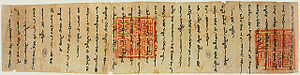
Mongoliet / Kultur / Litteratur
Brev fra khan Arkhun til pave Nikolaus 4., 1290.
Mongoliet er en selvstændig indlandsstat beliggende i Øst- og Centralasien. Landet grænser op til Rusland mod nord og Kina mod syd, øst og vest. Mongoliet har et landareal på 1.594.116 km² og er dermed verdens 19. største stat målt i areal. Med en befolkning på cirka 2,9 millioner har Mongoliet desuden den laveste befolkningstæthed i verden blandt de selvstændige nationer. Ulan Bator, som i 2015 har knap 1,4 million indbyggere, er landets hovedstad og største by. Mongoliet er en parlamentarisk republik.